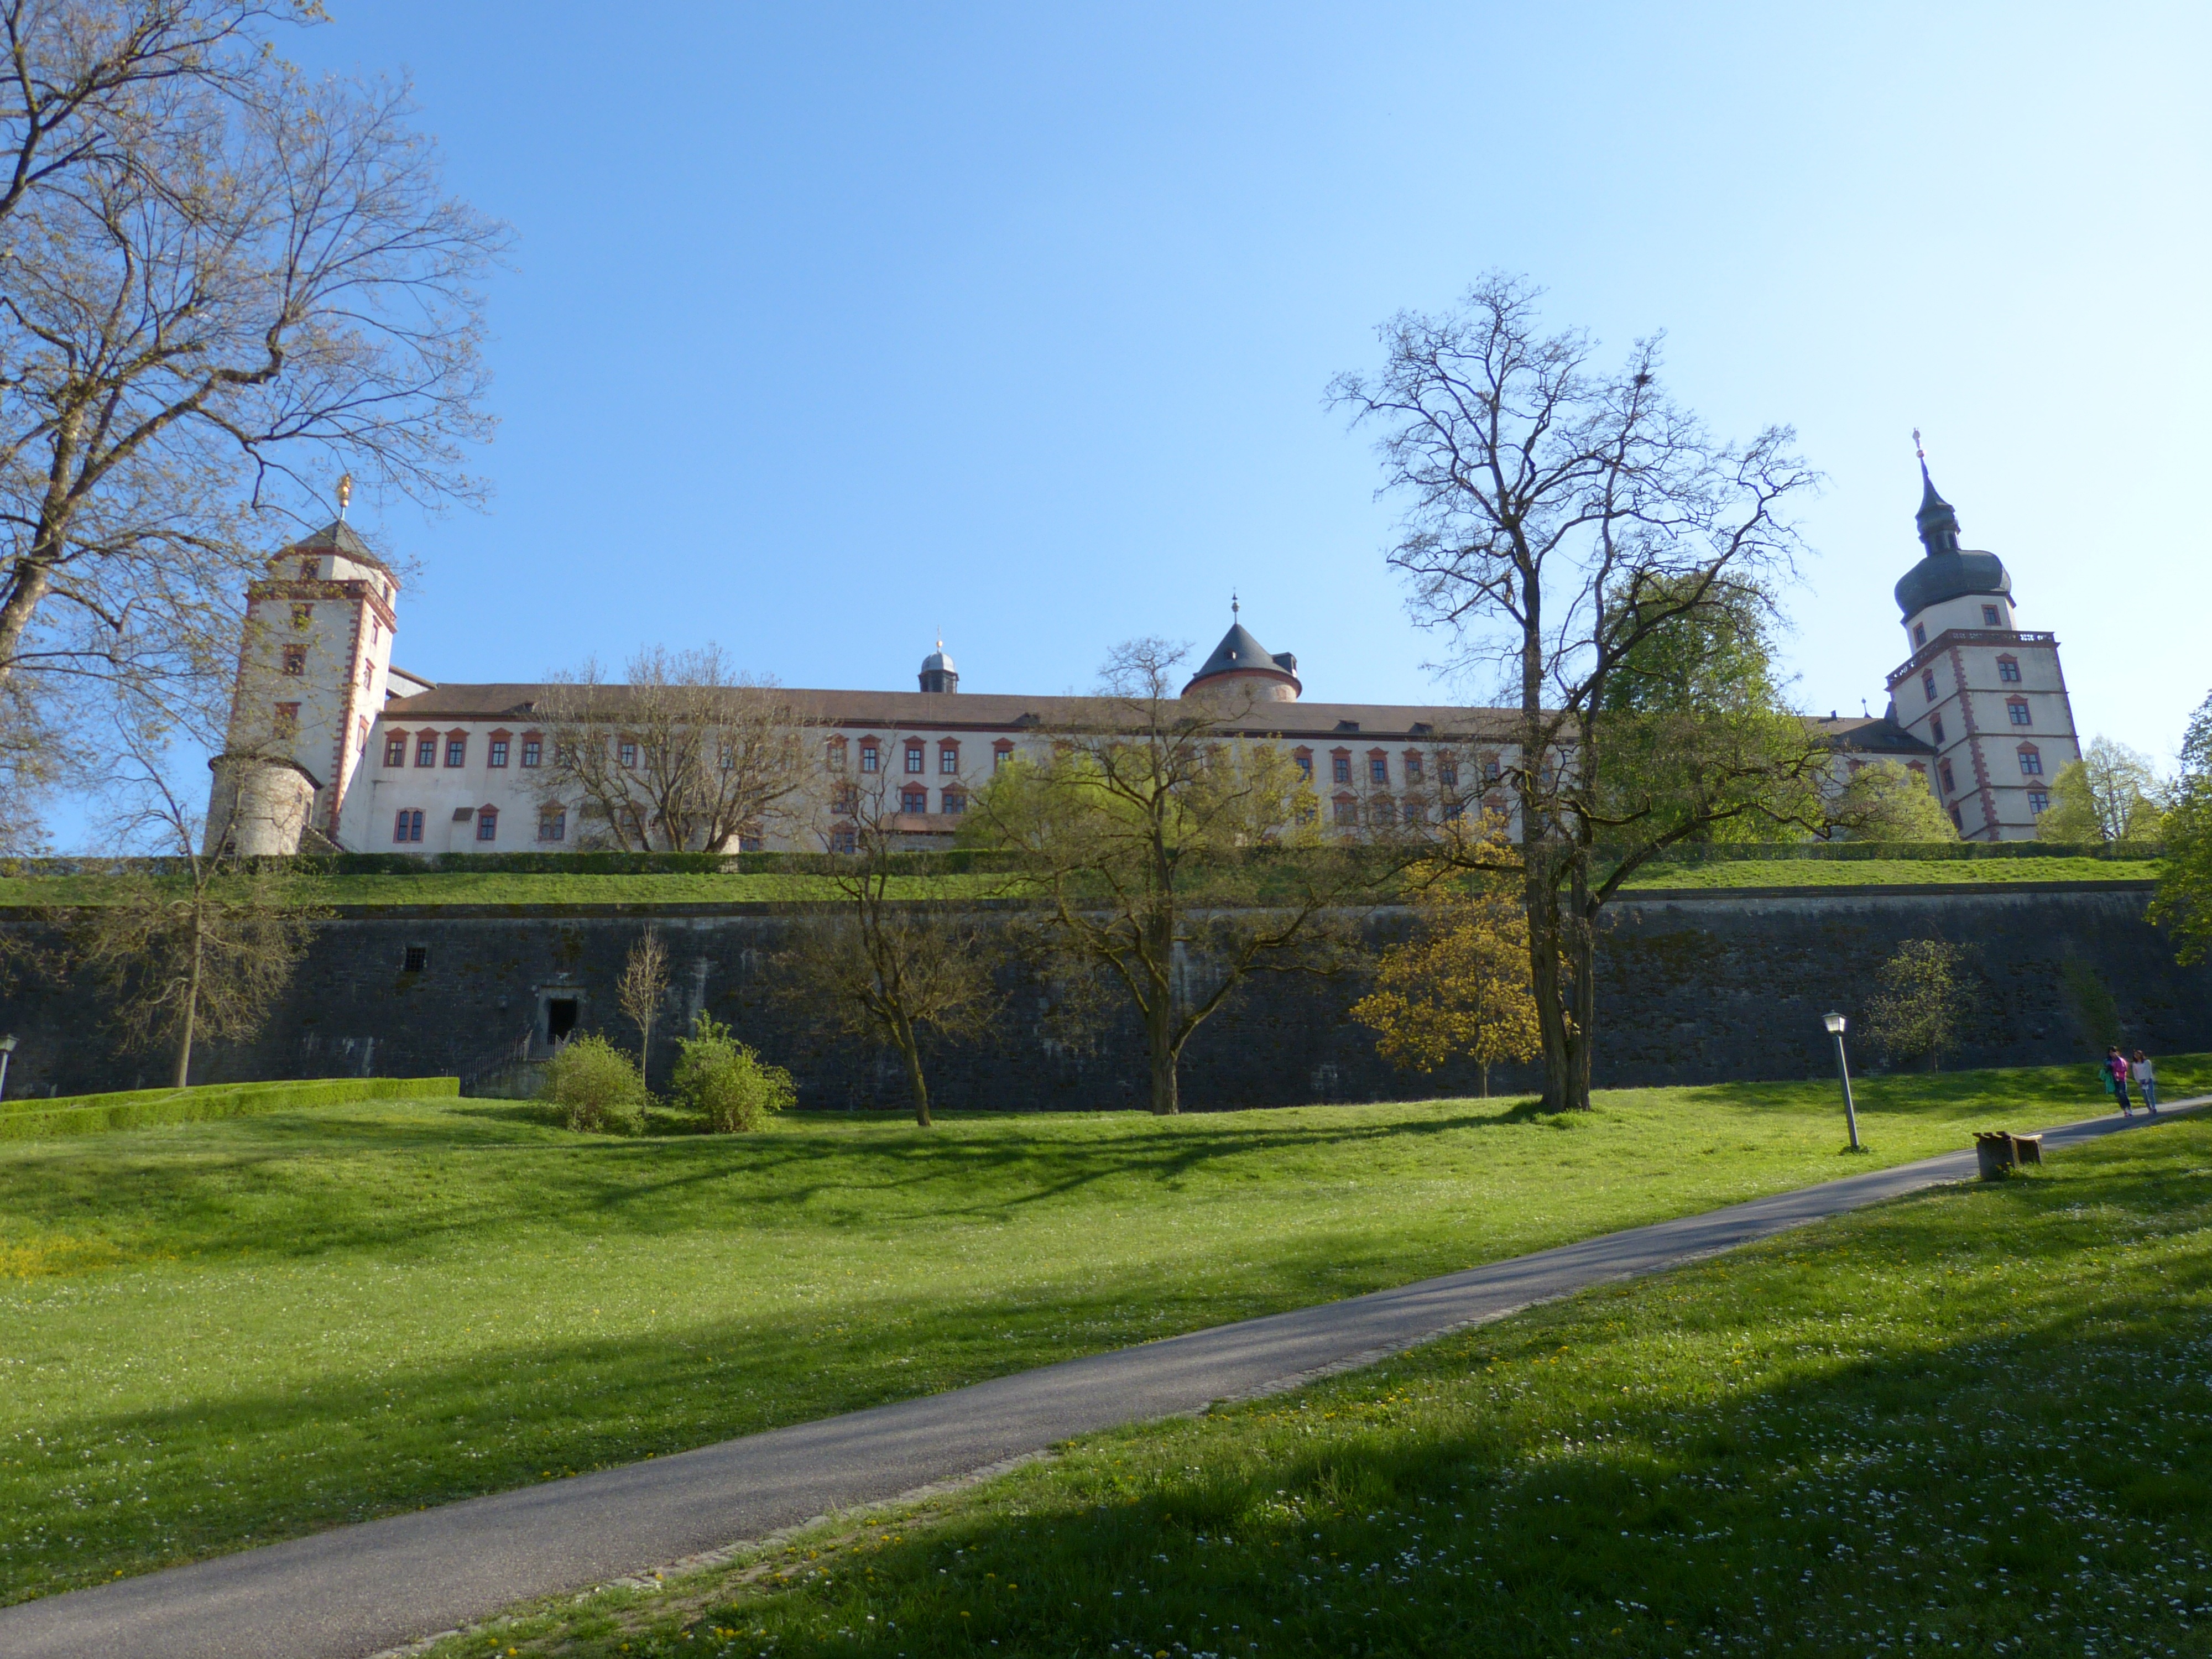
tree, architecture, lawn, building, chateau, palace, wall, castle, landmark, church, waterway, place of worship, fortress, monastery, germany, bavaria, estate, historically, manor house, rural area, stately home, swiss francs, fixed, w rzburg, marienberg